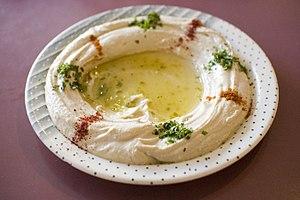
Liste de plats à base de légumineuses. Les légumineuses sont des plantes de la famille des Fabaceae dont on consomme généralement le fruit ou la graine.